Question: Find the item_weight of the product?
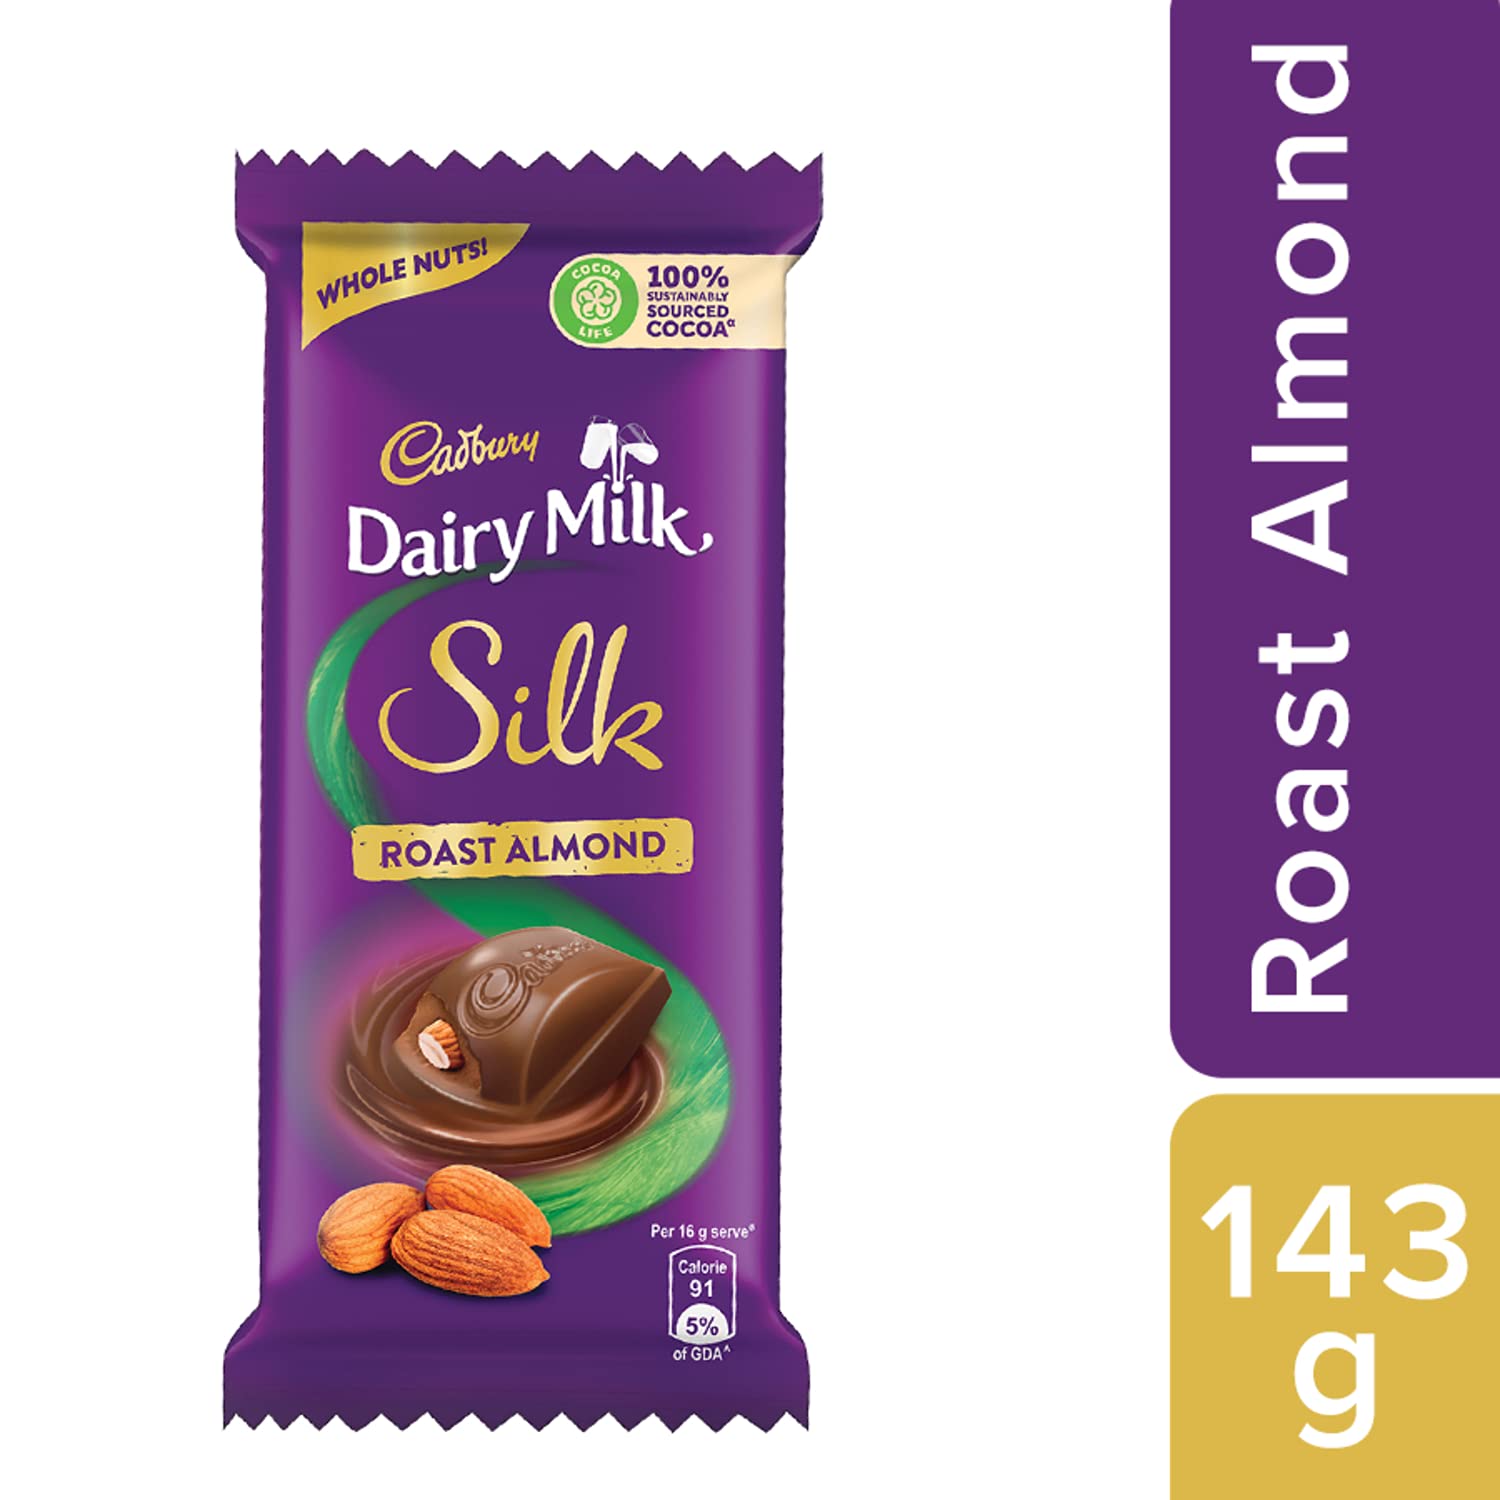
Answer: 143 gram